1909 Washington Senators season

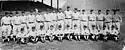
The 1909 Washington Senators team.

"Note: Pos = Position; G = Games played; AB = At bats; H = Hits; Avg. = Batting average; HR = Home runs; RBI = Runs batted in"